Strathtulloh

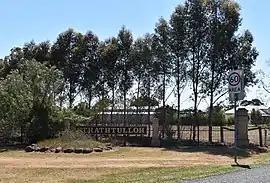
A sign in front of the large lot subdivision, October 2018

Strathtulloh is a suburb in Melbourne, Victoria, Australia, west of Melbourne's Central Business District, located within the City of Melton local government area. Strathtulloh recorded a population of 3,997 at the 2021 census.